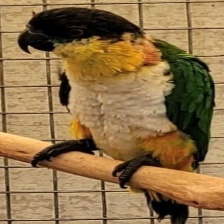
Species: BLACK HEADED CAIQUE
Scientific name: PIONITES MELANOCEPHALUS